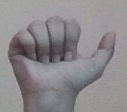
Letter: dhad